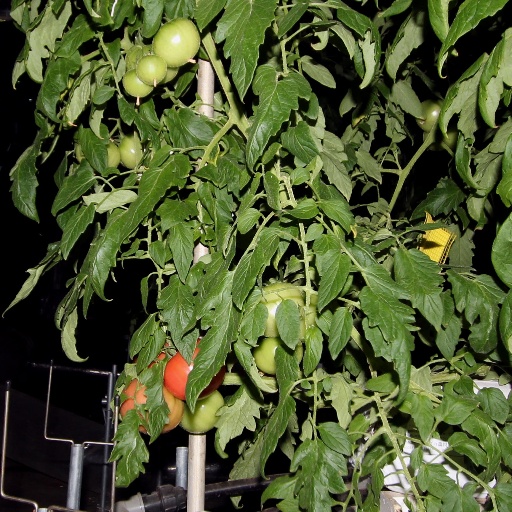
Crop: tomato